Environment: lab
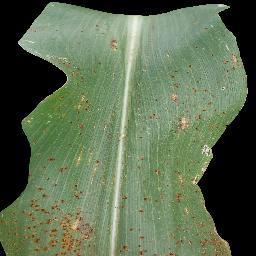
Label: common_rust